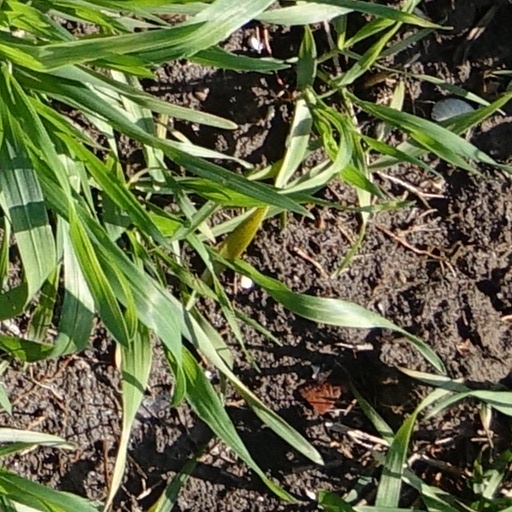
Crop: wheat